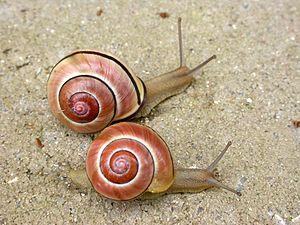
L'escargot des bois, est une espèce d'escargot de la famille des Helicidae, de la sous-famille des Helicinae, et du genre Cepaea. L'espèce est native d'Europe, où elle est commune, et elle a été introduite en Amérique du Nord.